History of Workington

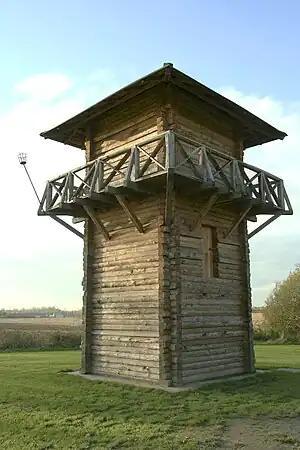
Reconstruction of a Roman watchtower.

Between 79 and 122, Roman forts, mile-forts and watchtowers were established down the Cumbrian coast. They acted as coastal defences against attacks by the Scoti in Ireland and by the Caledonii, the most powerful tribe in what we now call Scotland. The 16th century book, Britannia, written by William Camden describes ruins of the coastal defences at Workington.